Girl Slaves of Morgana Le Fay

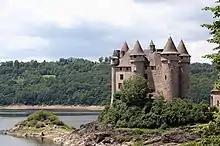

The film was shot in 1970 on location in Bort-les-Orgues and in the castle Château de Val, which at the time had fallen into disrepair and was available cheaply. The cellar scenes (for Morgan's party) were filmed later, in Paris. During that party, a poem by Louise Labé is recited. The film was released in 1971 to an audience of around 25,000 viewers in its first week.